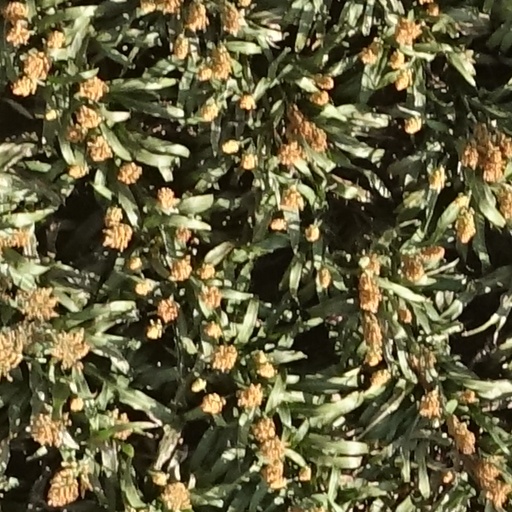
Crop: sorghum